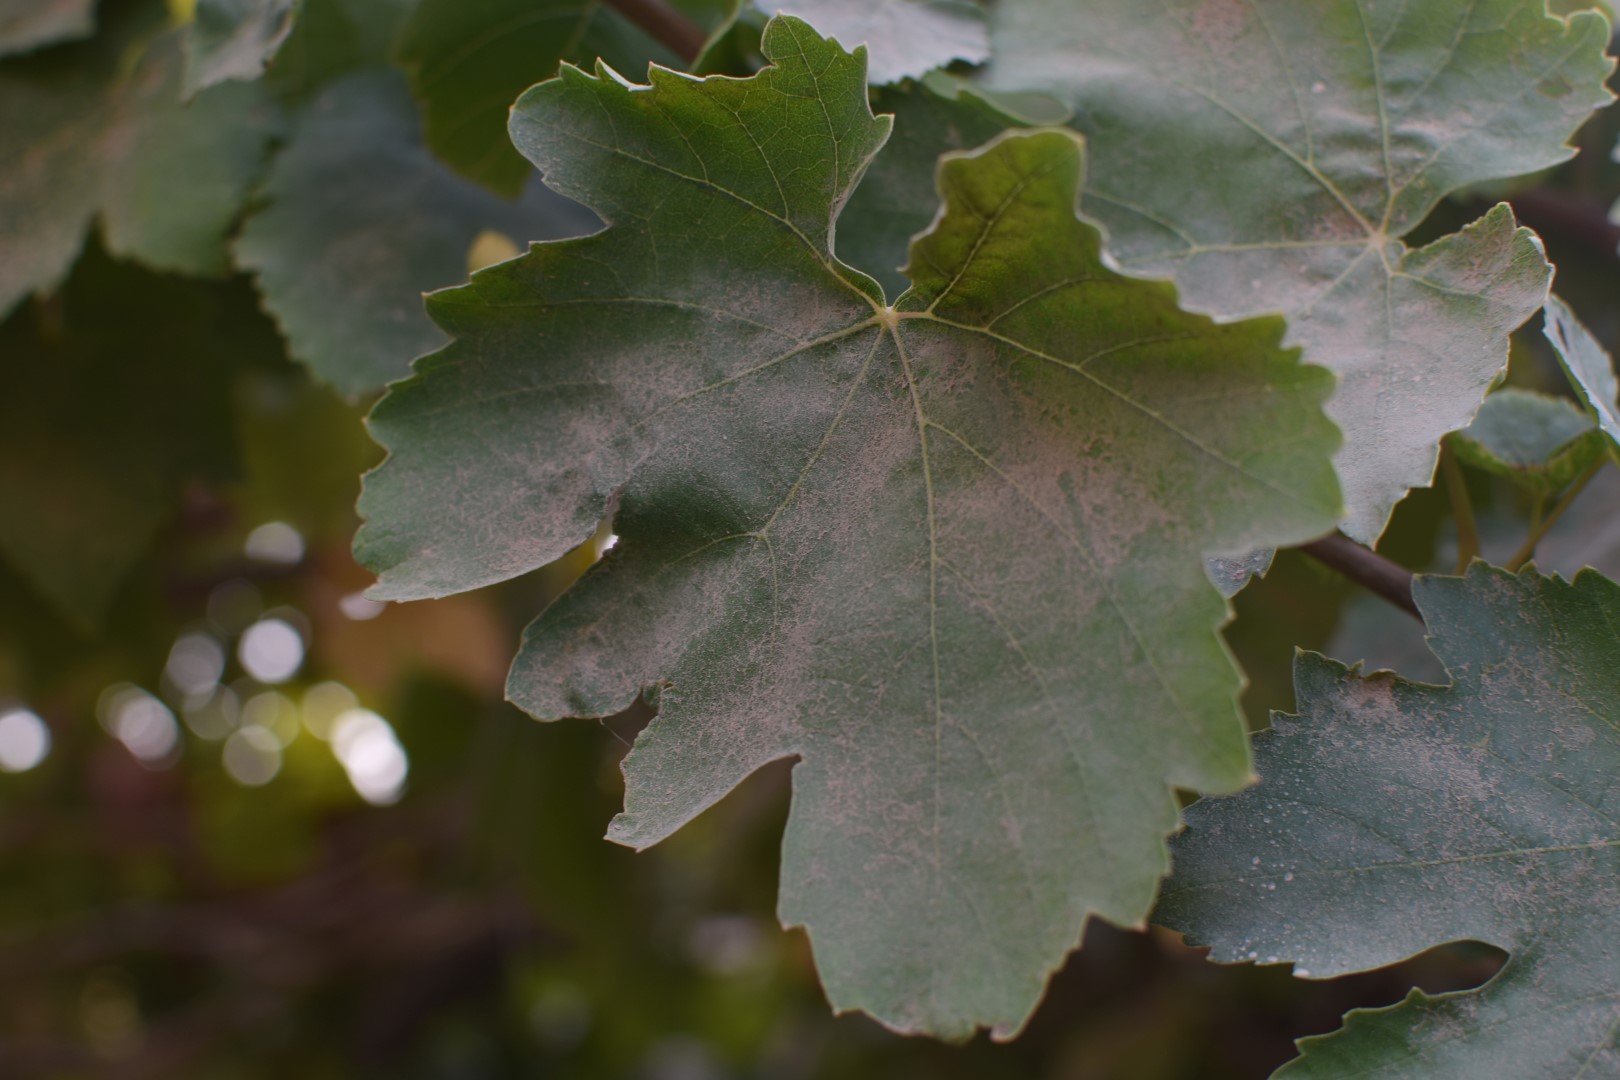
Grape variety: Thompson Seedless